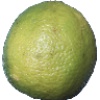
Label: Limes 1